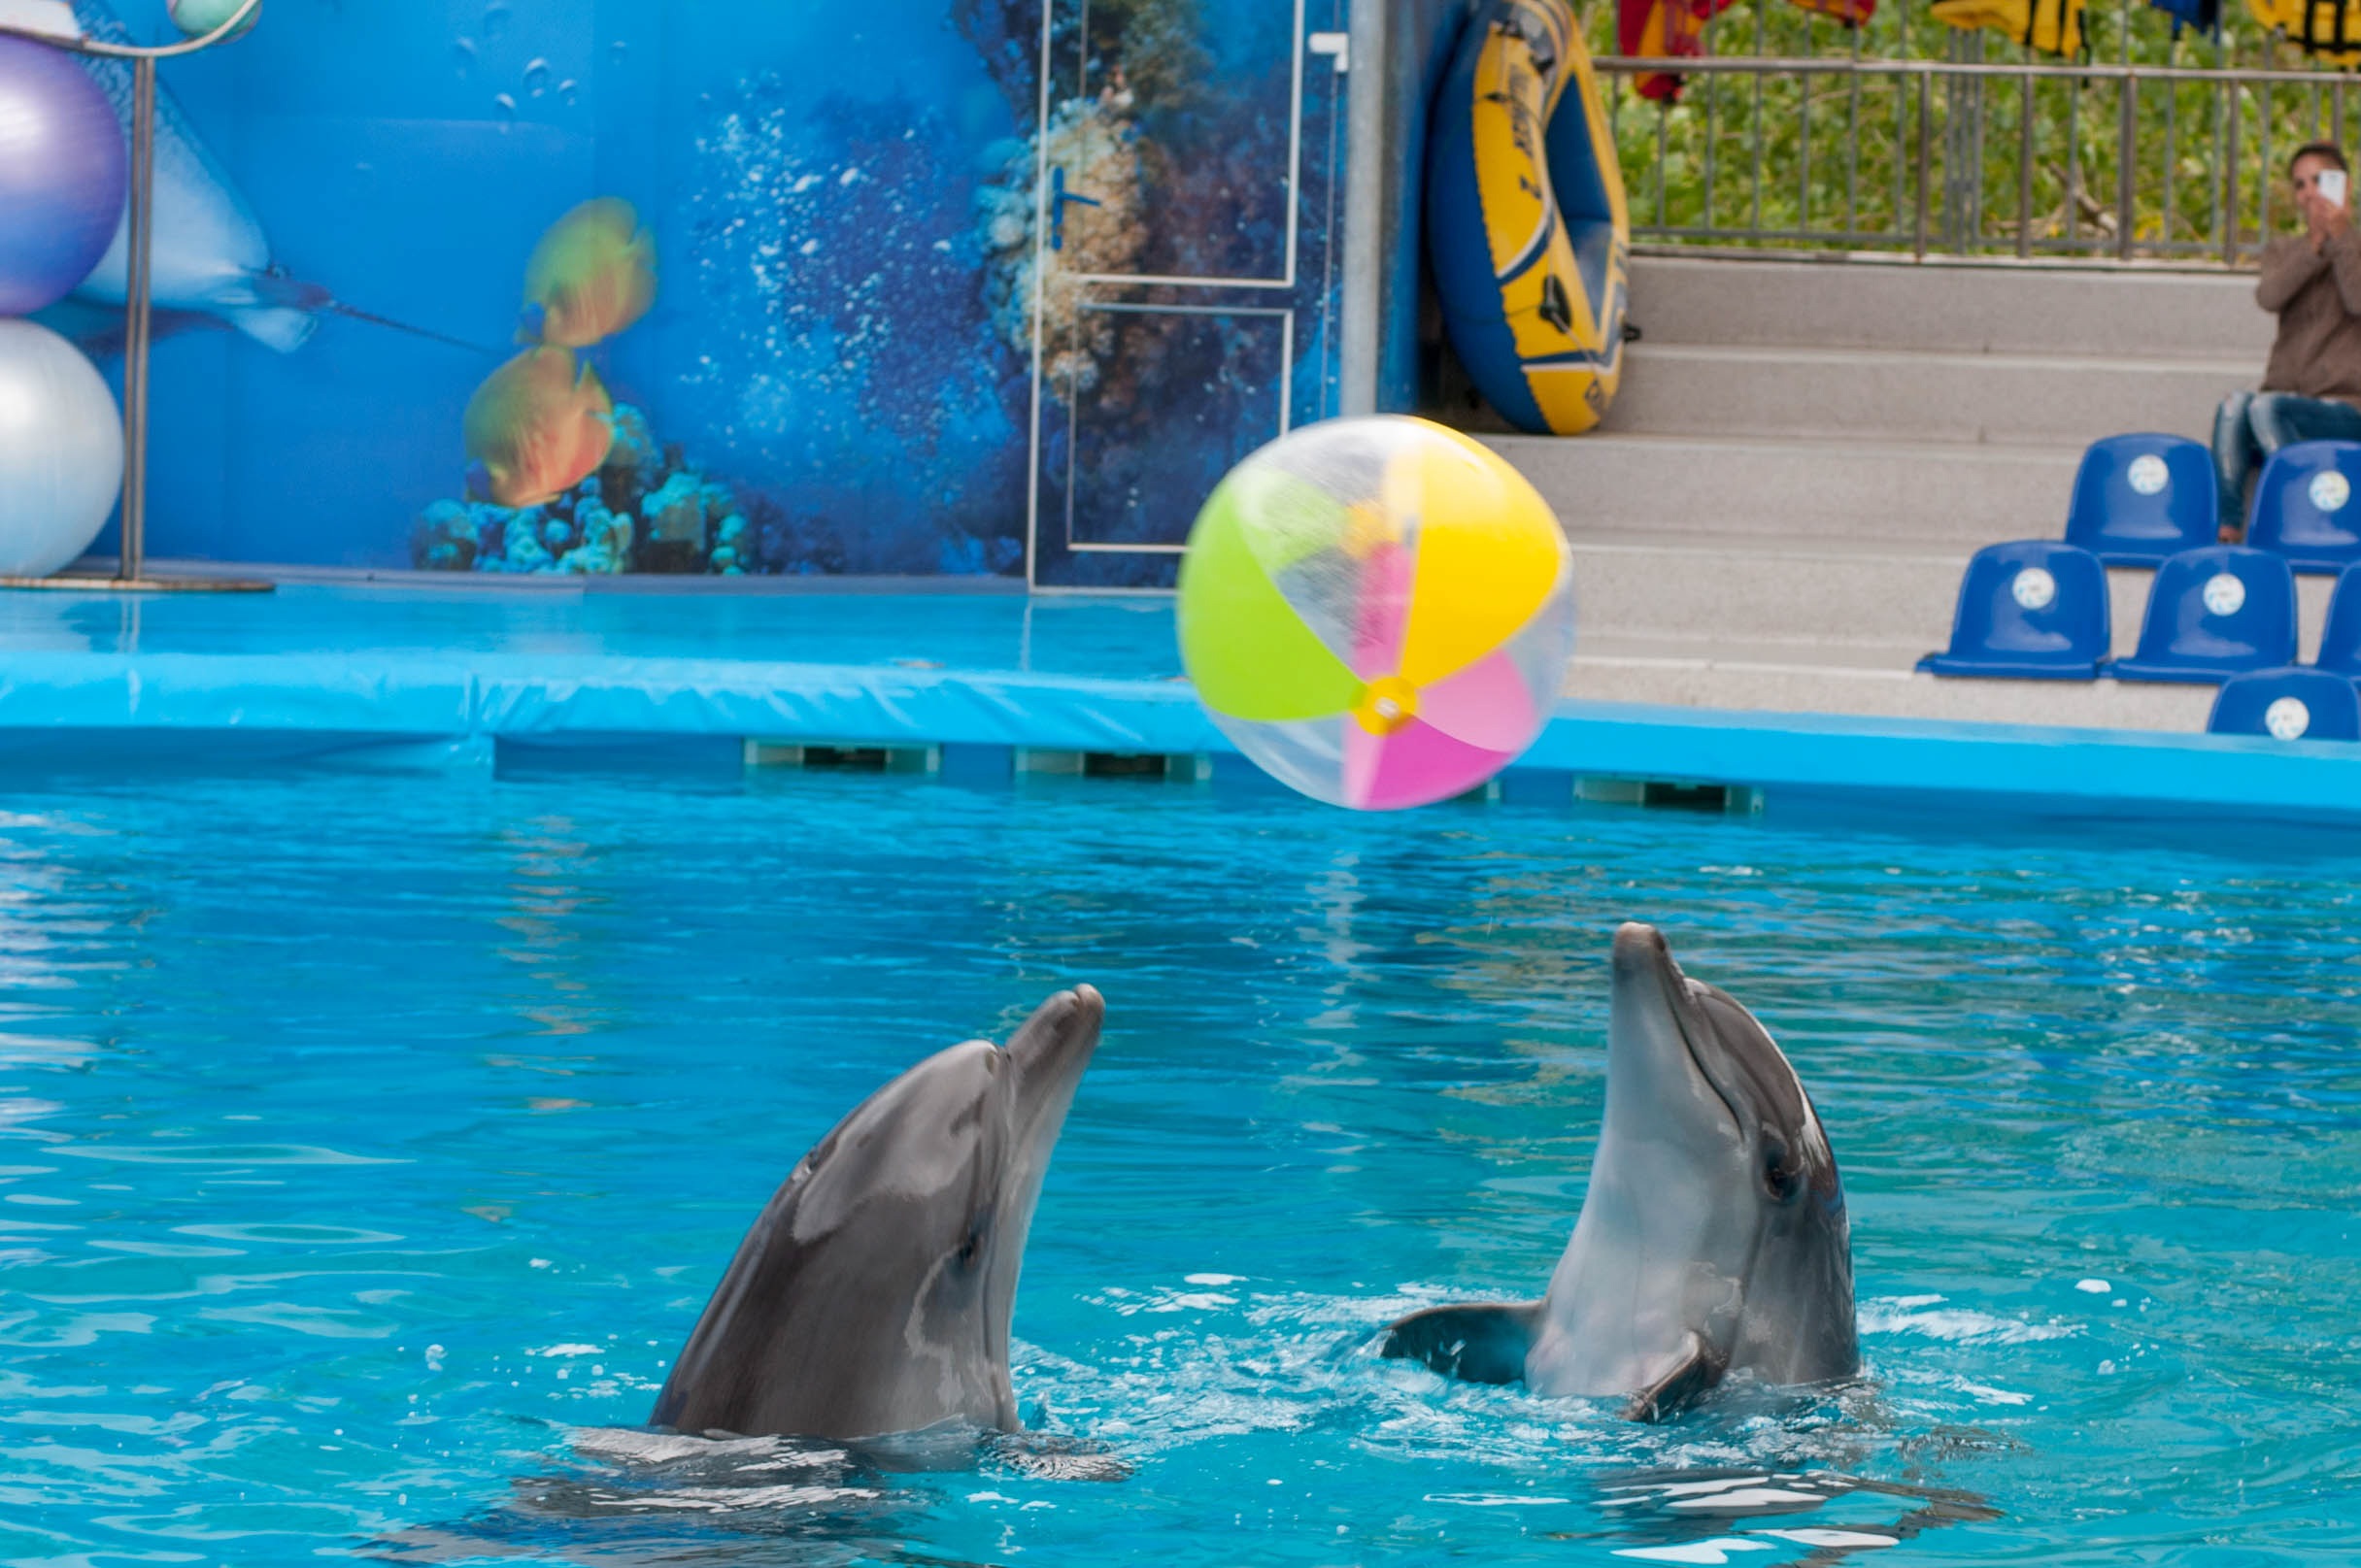
sea, biology, mammal, vertebrate, dolphin, dolphinarium, marine mammal, marine biology, whales dolphins and porpoises